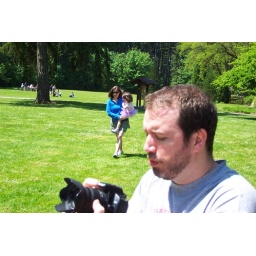
The green grass of the park is visible all around Mark as he prepares for some picture taking